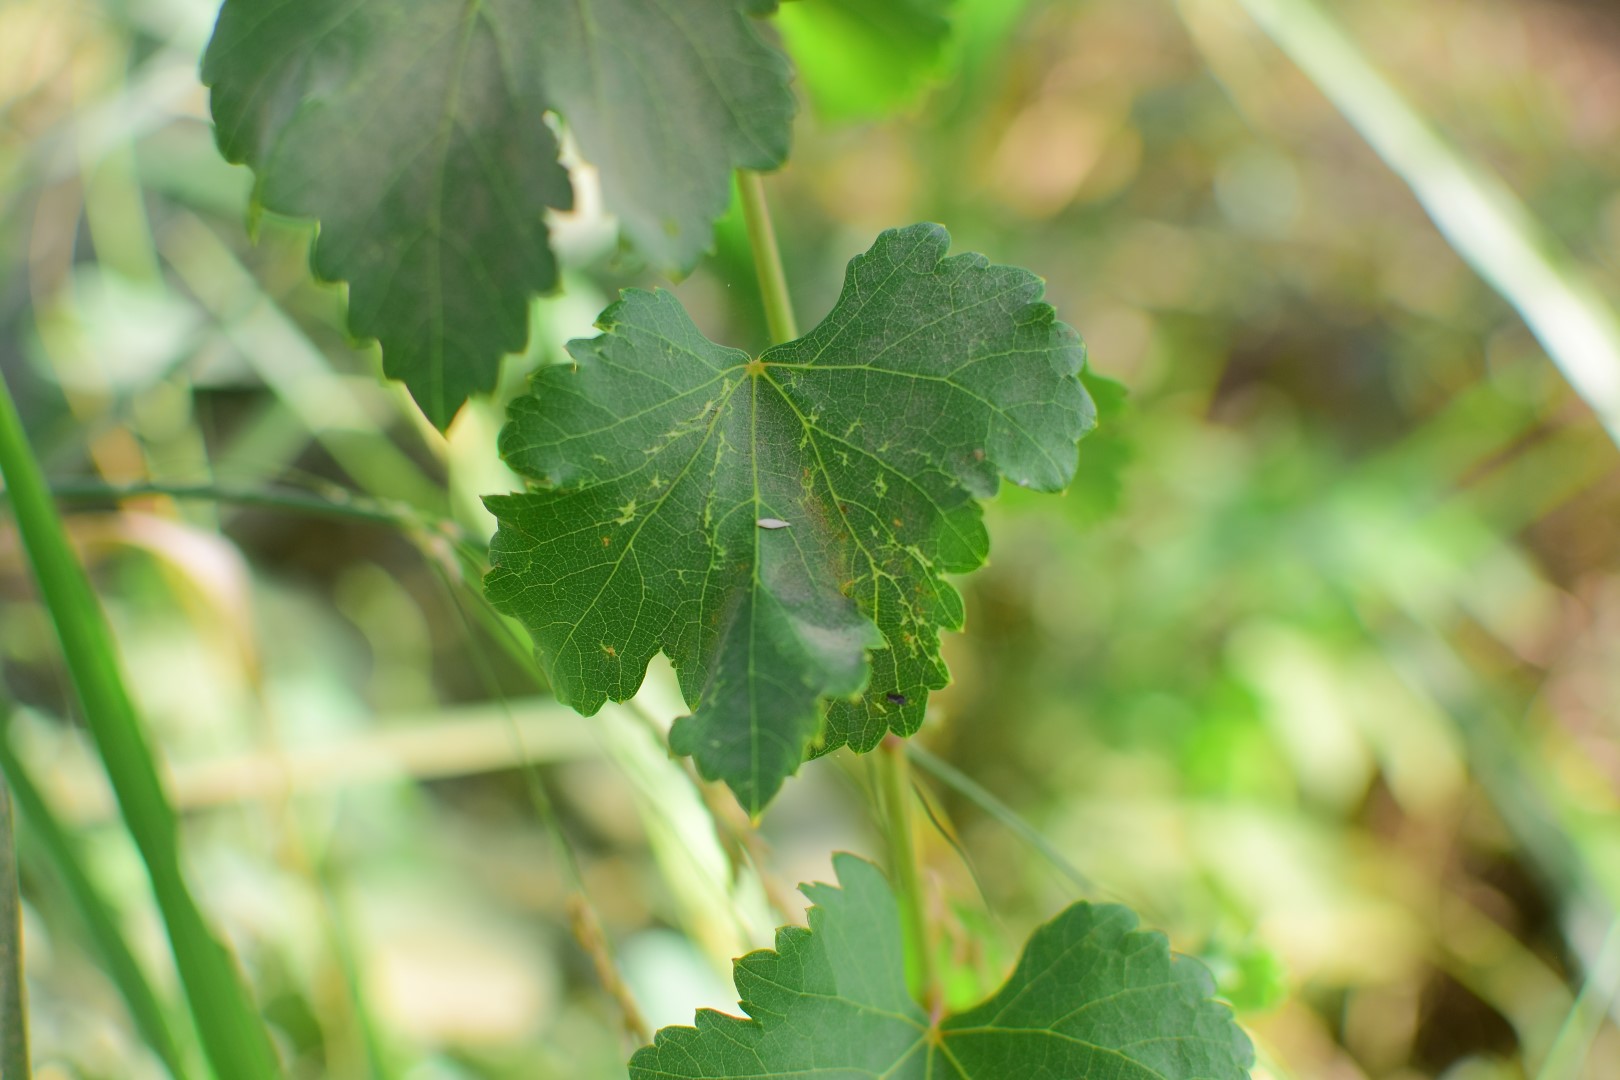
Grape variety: Deas Al-Annz